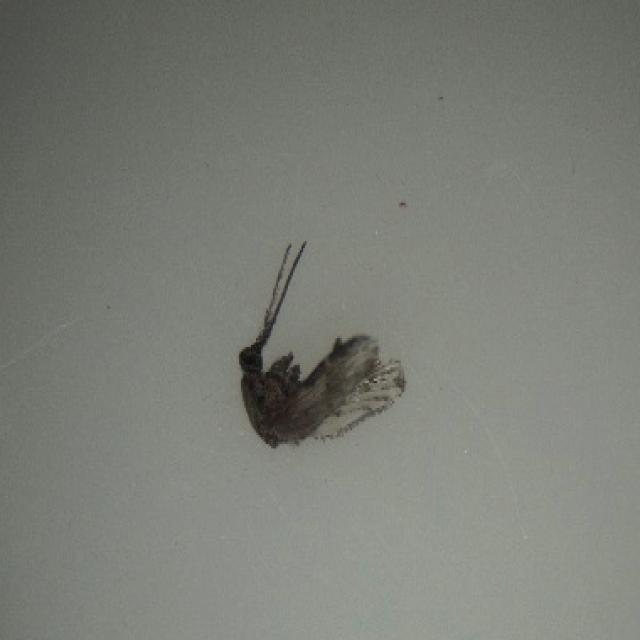
Species: anopheles_sinensis